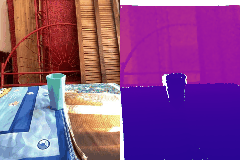
Label: cup